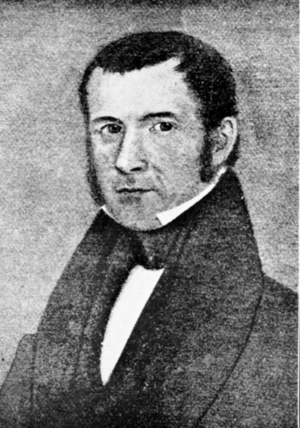
Hall Jackson Kelley est un écrivain américain connu pour son discours en faveur de l'implantation de colons américains dans l'Oregon Country durant les années 1820 et 1830.